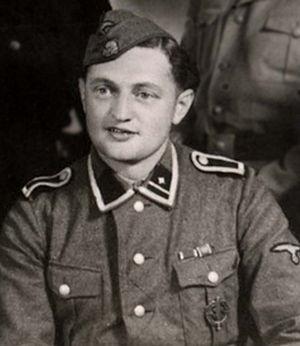
Le camp d'extermination de Treblinka est l'un des camps d'extermination nazis de l’Aktion Reinhard, situé à proximité du village du même nom, à quatre-vingts kilomètres au nord-est de Varsovie, non loin de la ville de Malkinia.